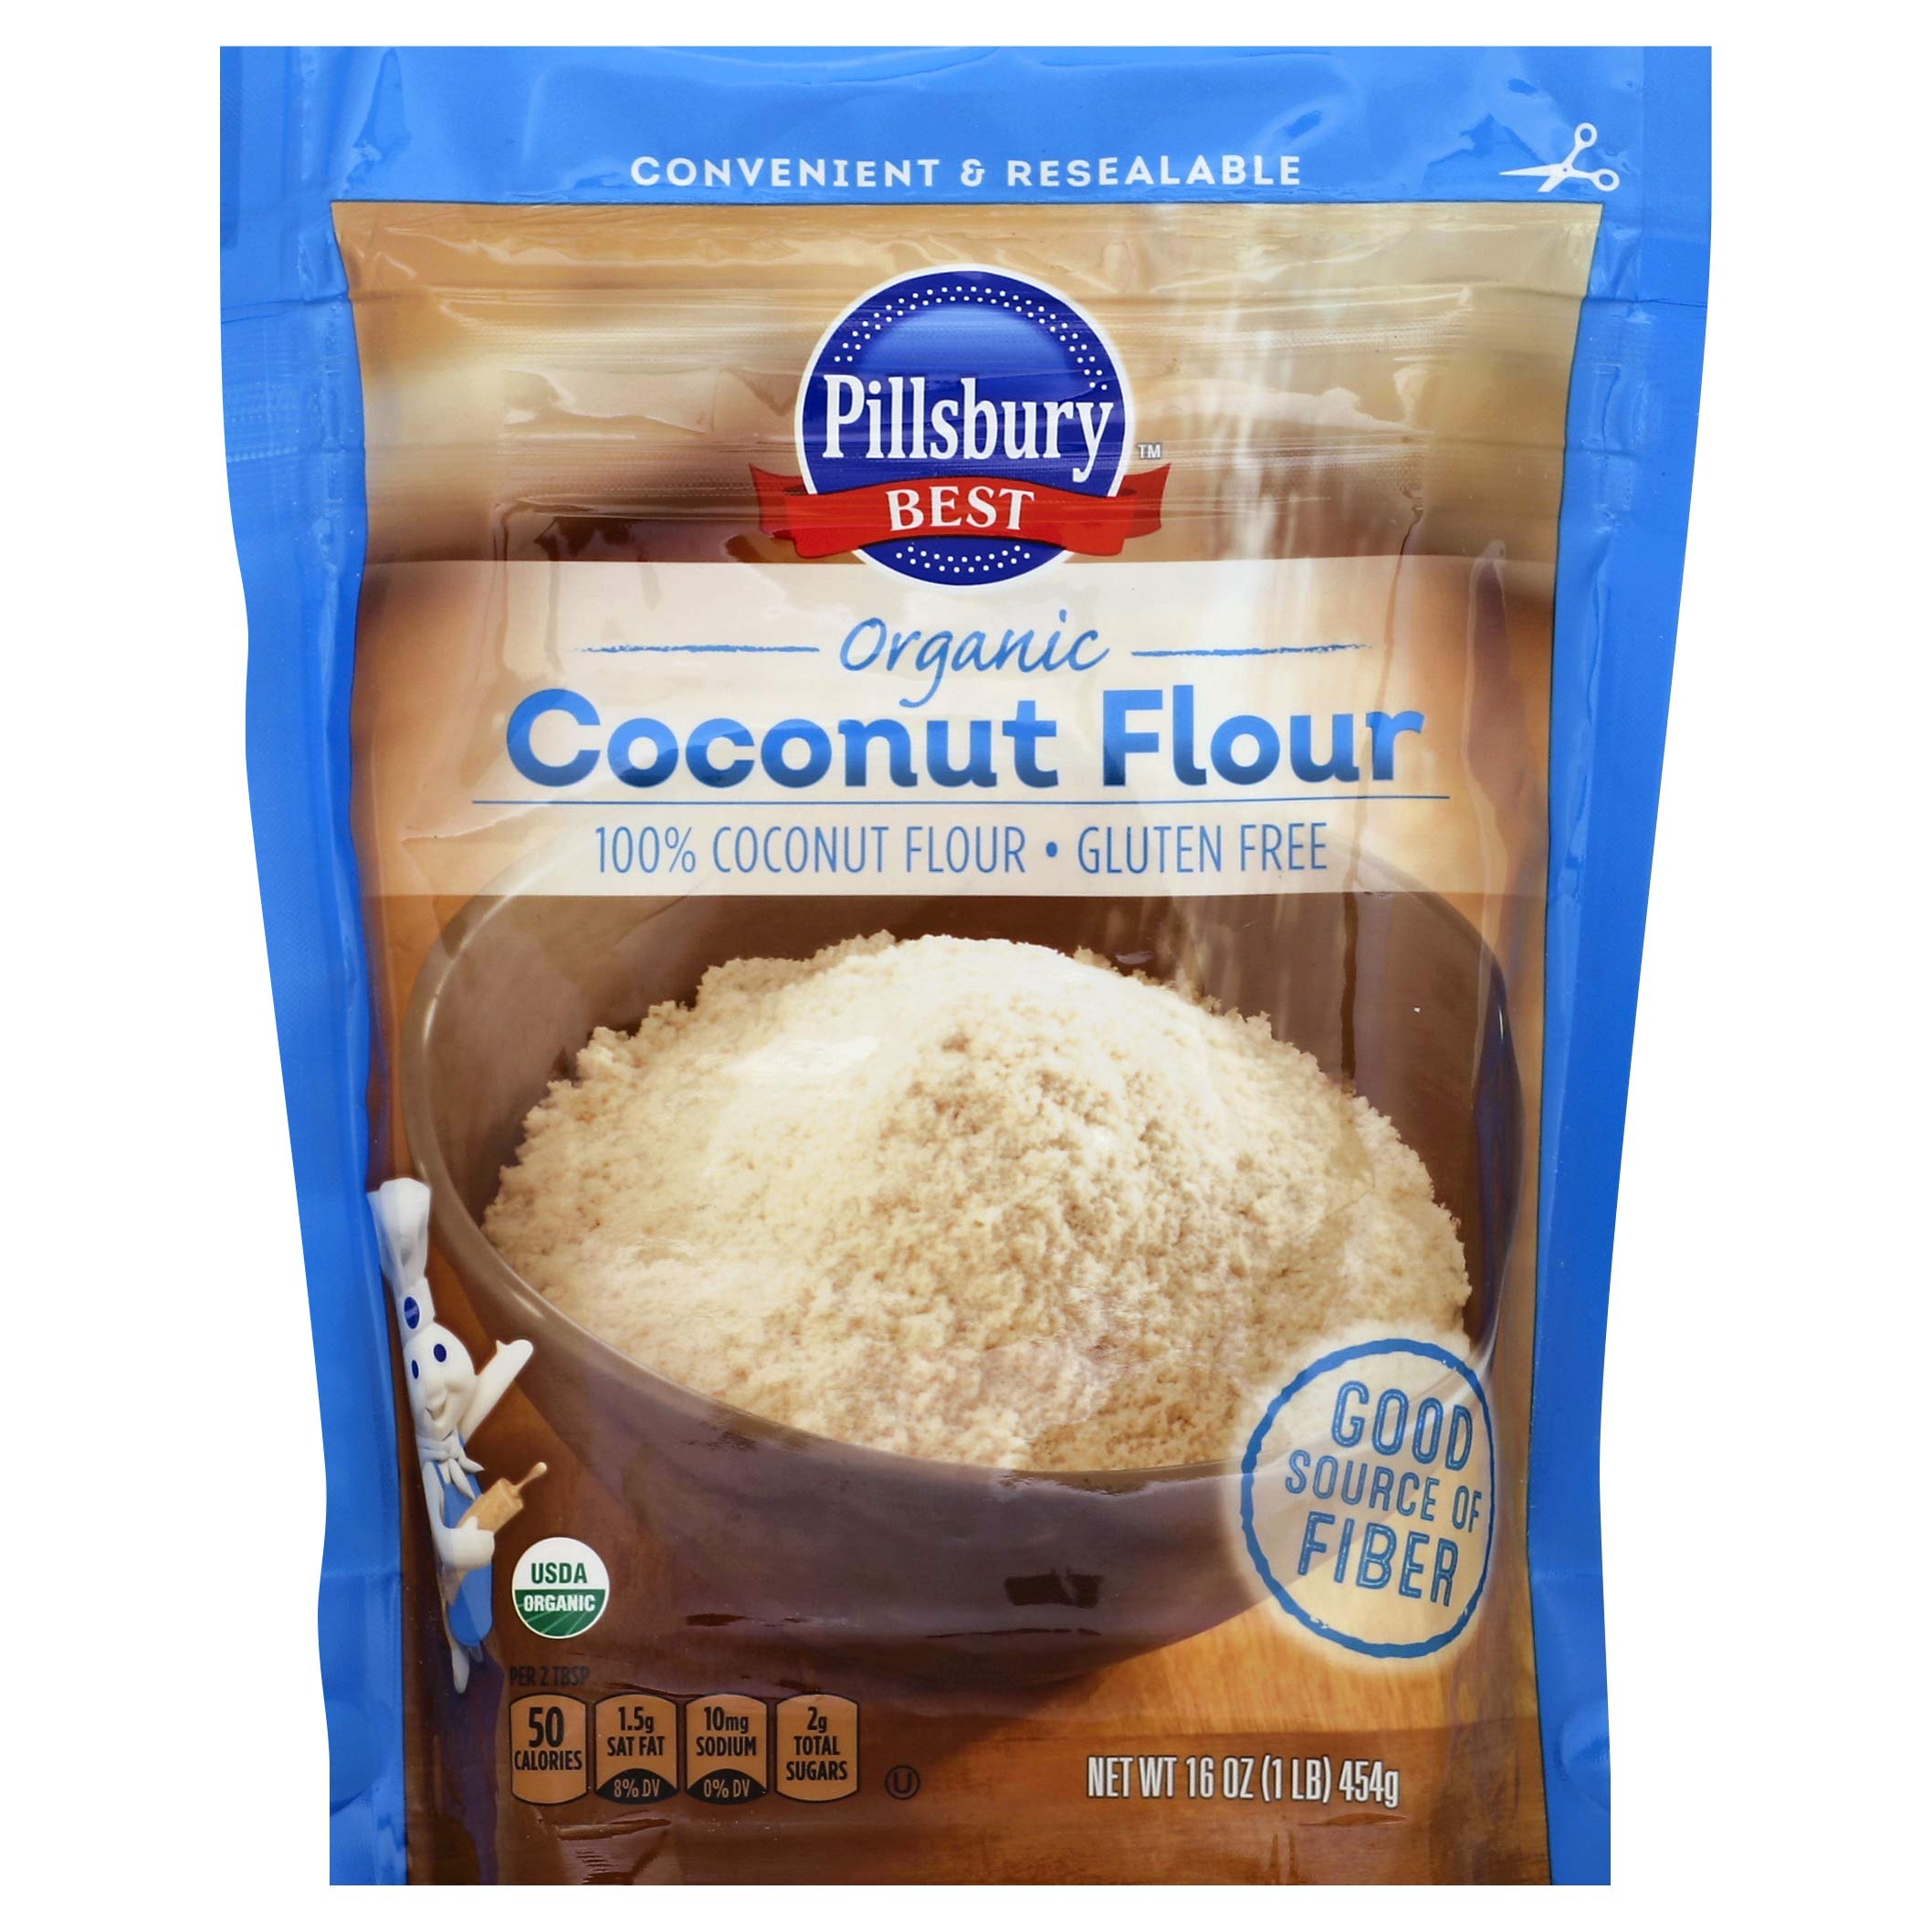
Item Name: Pillsbury Best Organic Coconut Flour 16 oz Pwdr
Value: 16.0
Unit: Fl Oz

Price: 5.915